Ernest Merritt

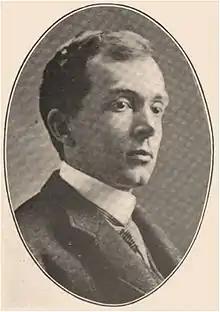

Ernest George Merritt (April 28, 1865 – June 5, 1948) was Dean of the Graduate School, Cornell University; Chair of the Physics Department.